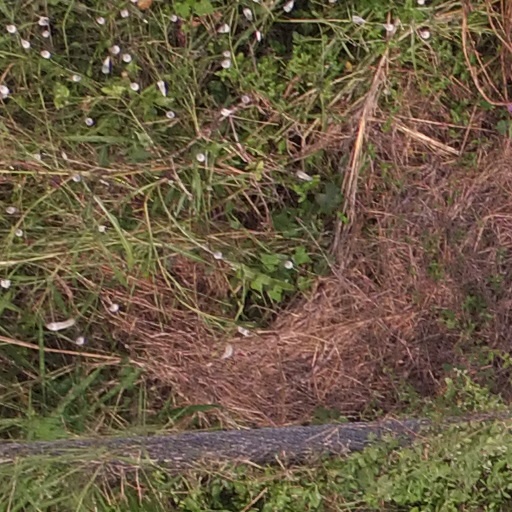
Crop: maize; corn